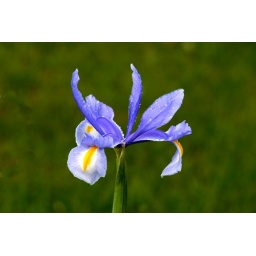
This was the only flower in my next door neighbours front garden